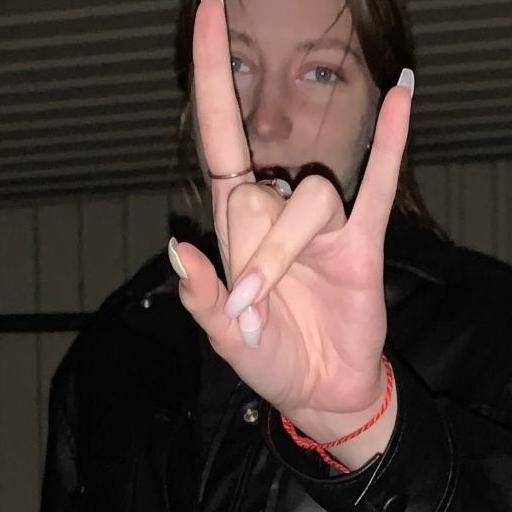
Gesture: rock